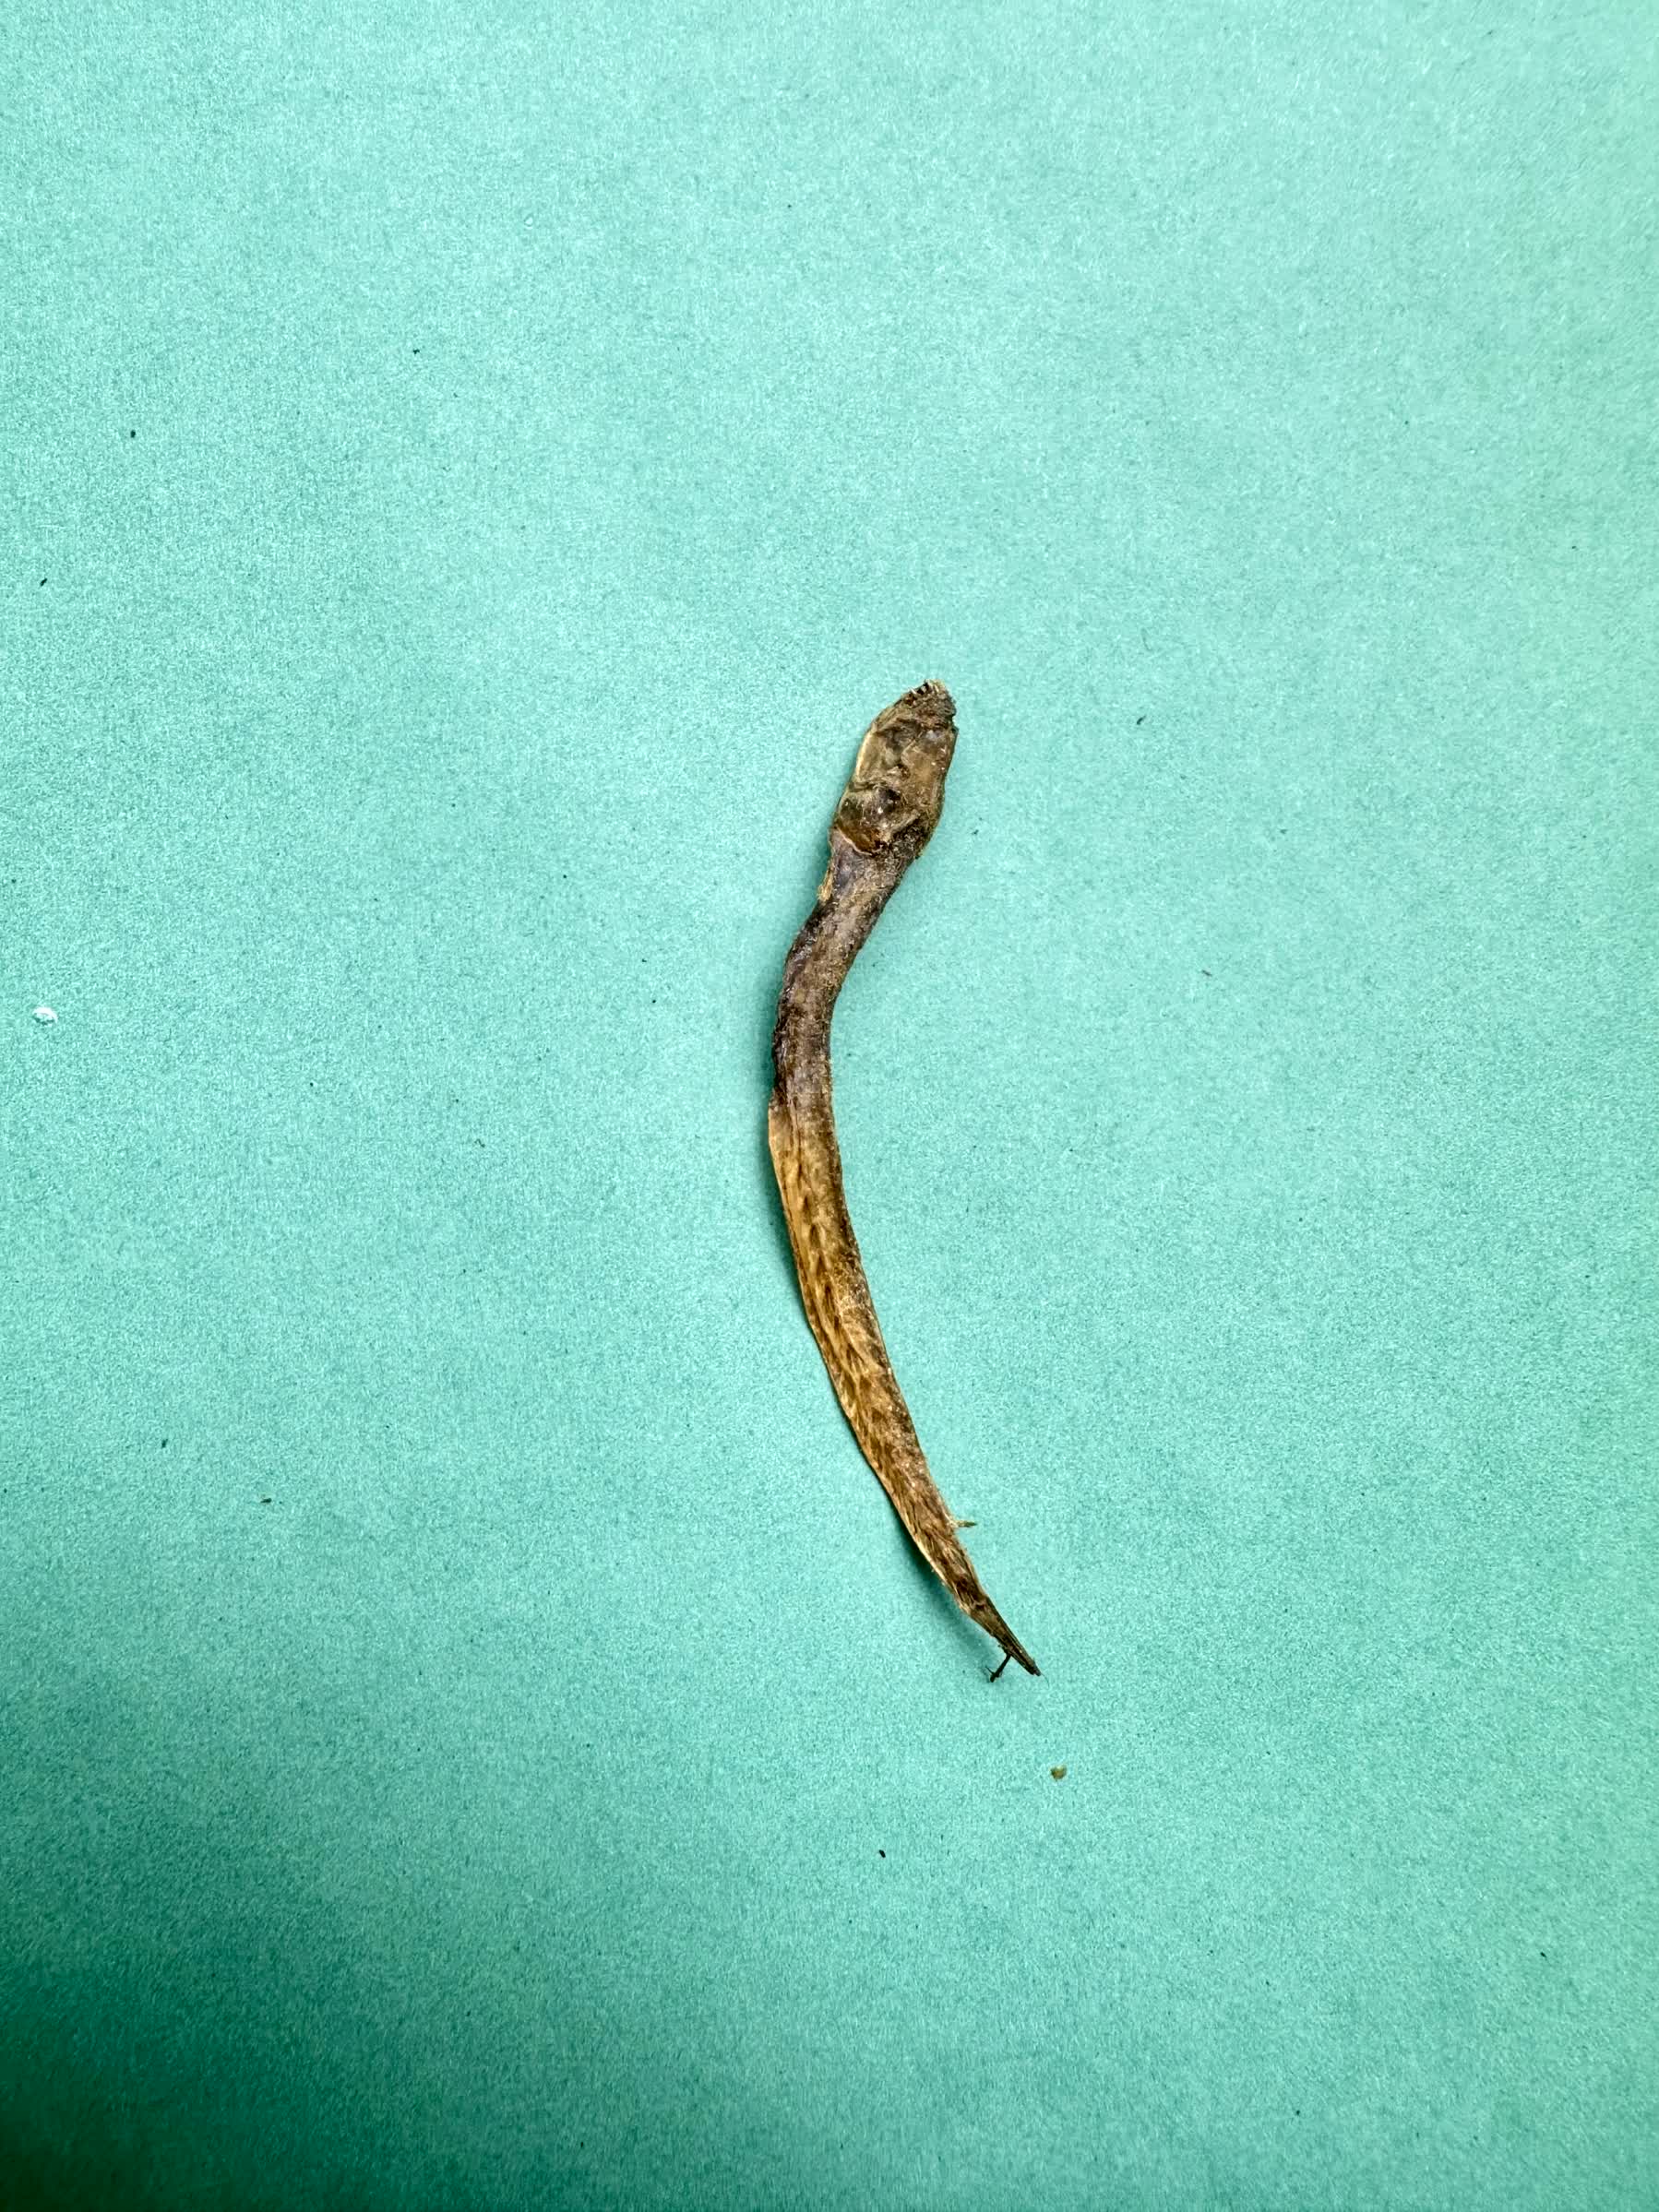
Species: Chewa